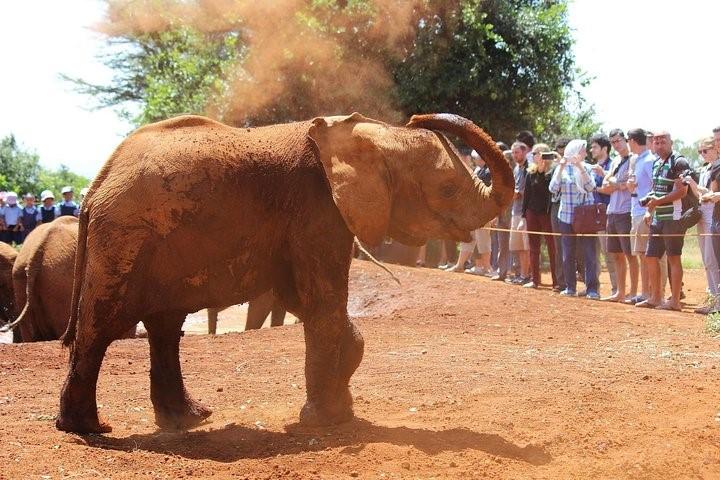
Tembo mdogo amesema juu ya ardhi kavu akicheza kwa furaha na kujimwagia mchanga, akiwa mwenye afya nzuri na kwa nyuma kuna kundi la watu wakimwangalia kwa kumpiga picha. Eneo linaonekana ni sehemu ya kuhudumia wanyama au kituo cha hifadhi.